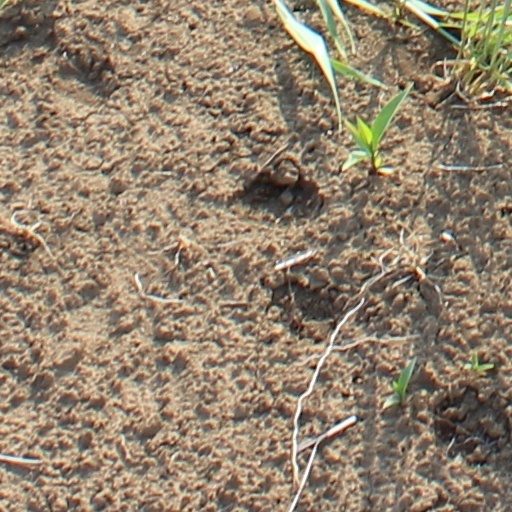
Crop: wheat